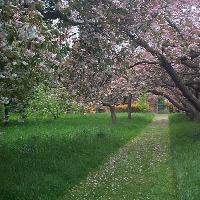
Weather: cloudy or overcast